Samuel H. Moffett

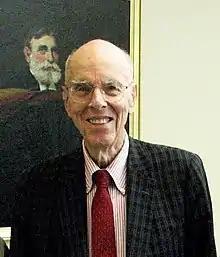
마삼락 선교사 (Samuel H. Moffett)

He was the child of Samuel Austin Moffett and Lucia Fish; he was the third of five sons born to his father. He was raised on the Korean Peninsula while his parents were serving as missionaries in Pyongyang (now the capital of North Korea) when he was born in 1916. His father lived and worked in Pyongyang from 1890 to 1936.